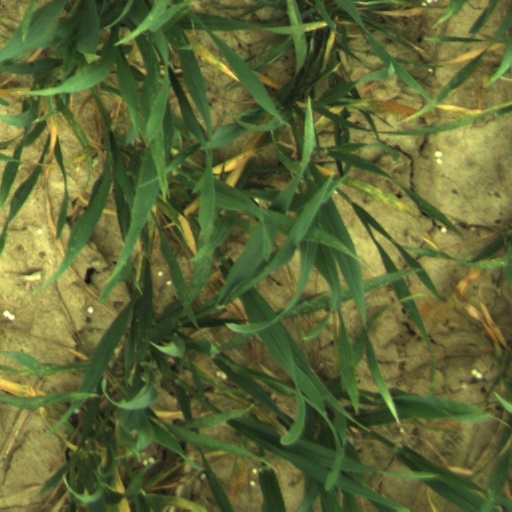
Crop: wheat